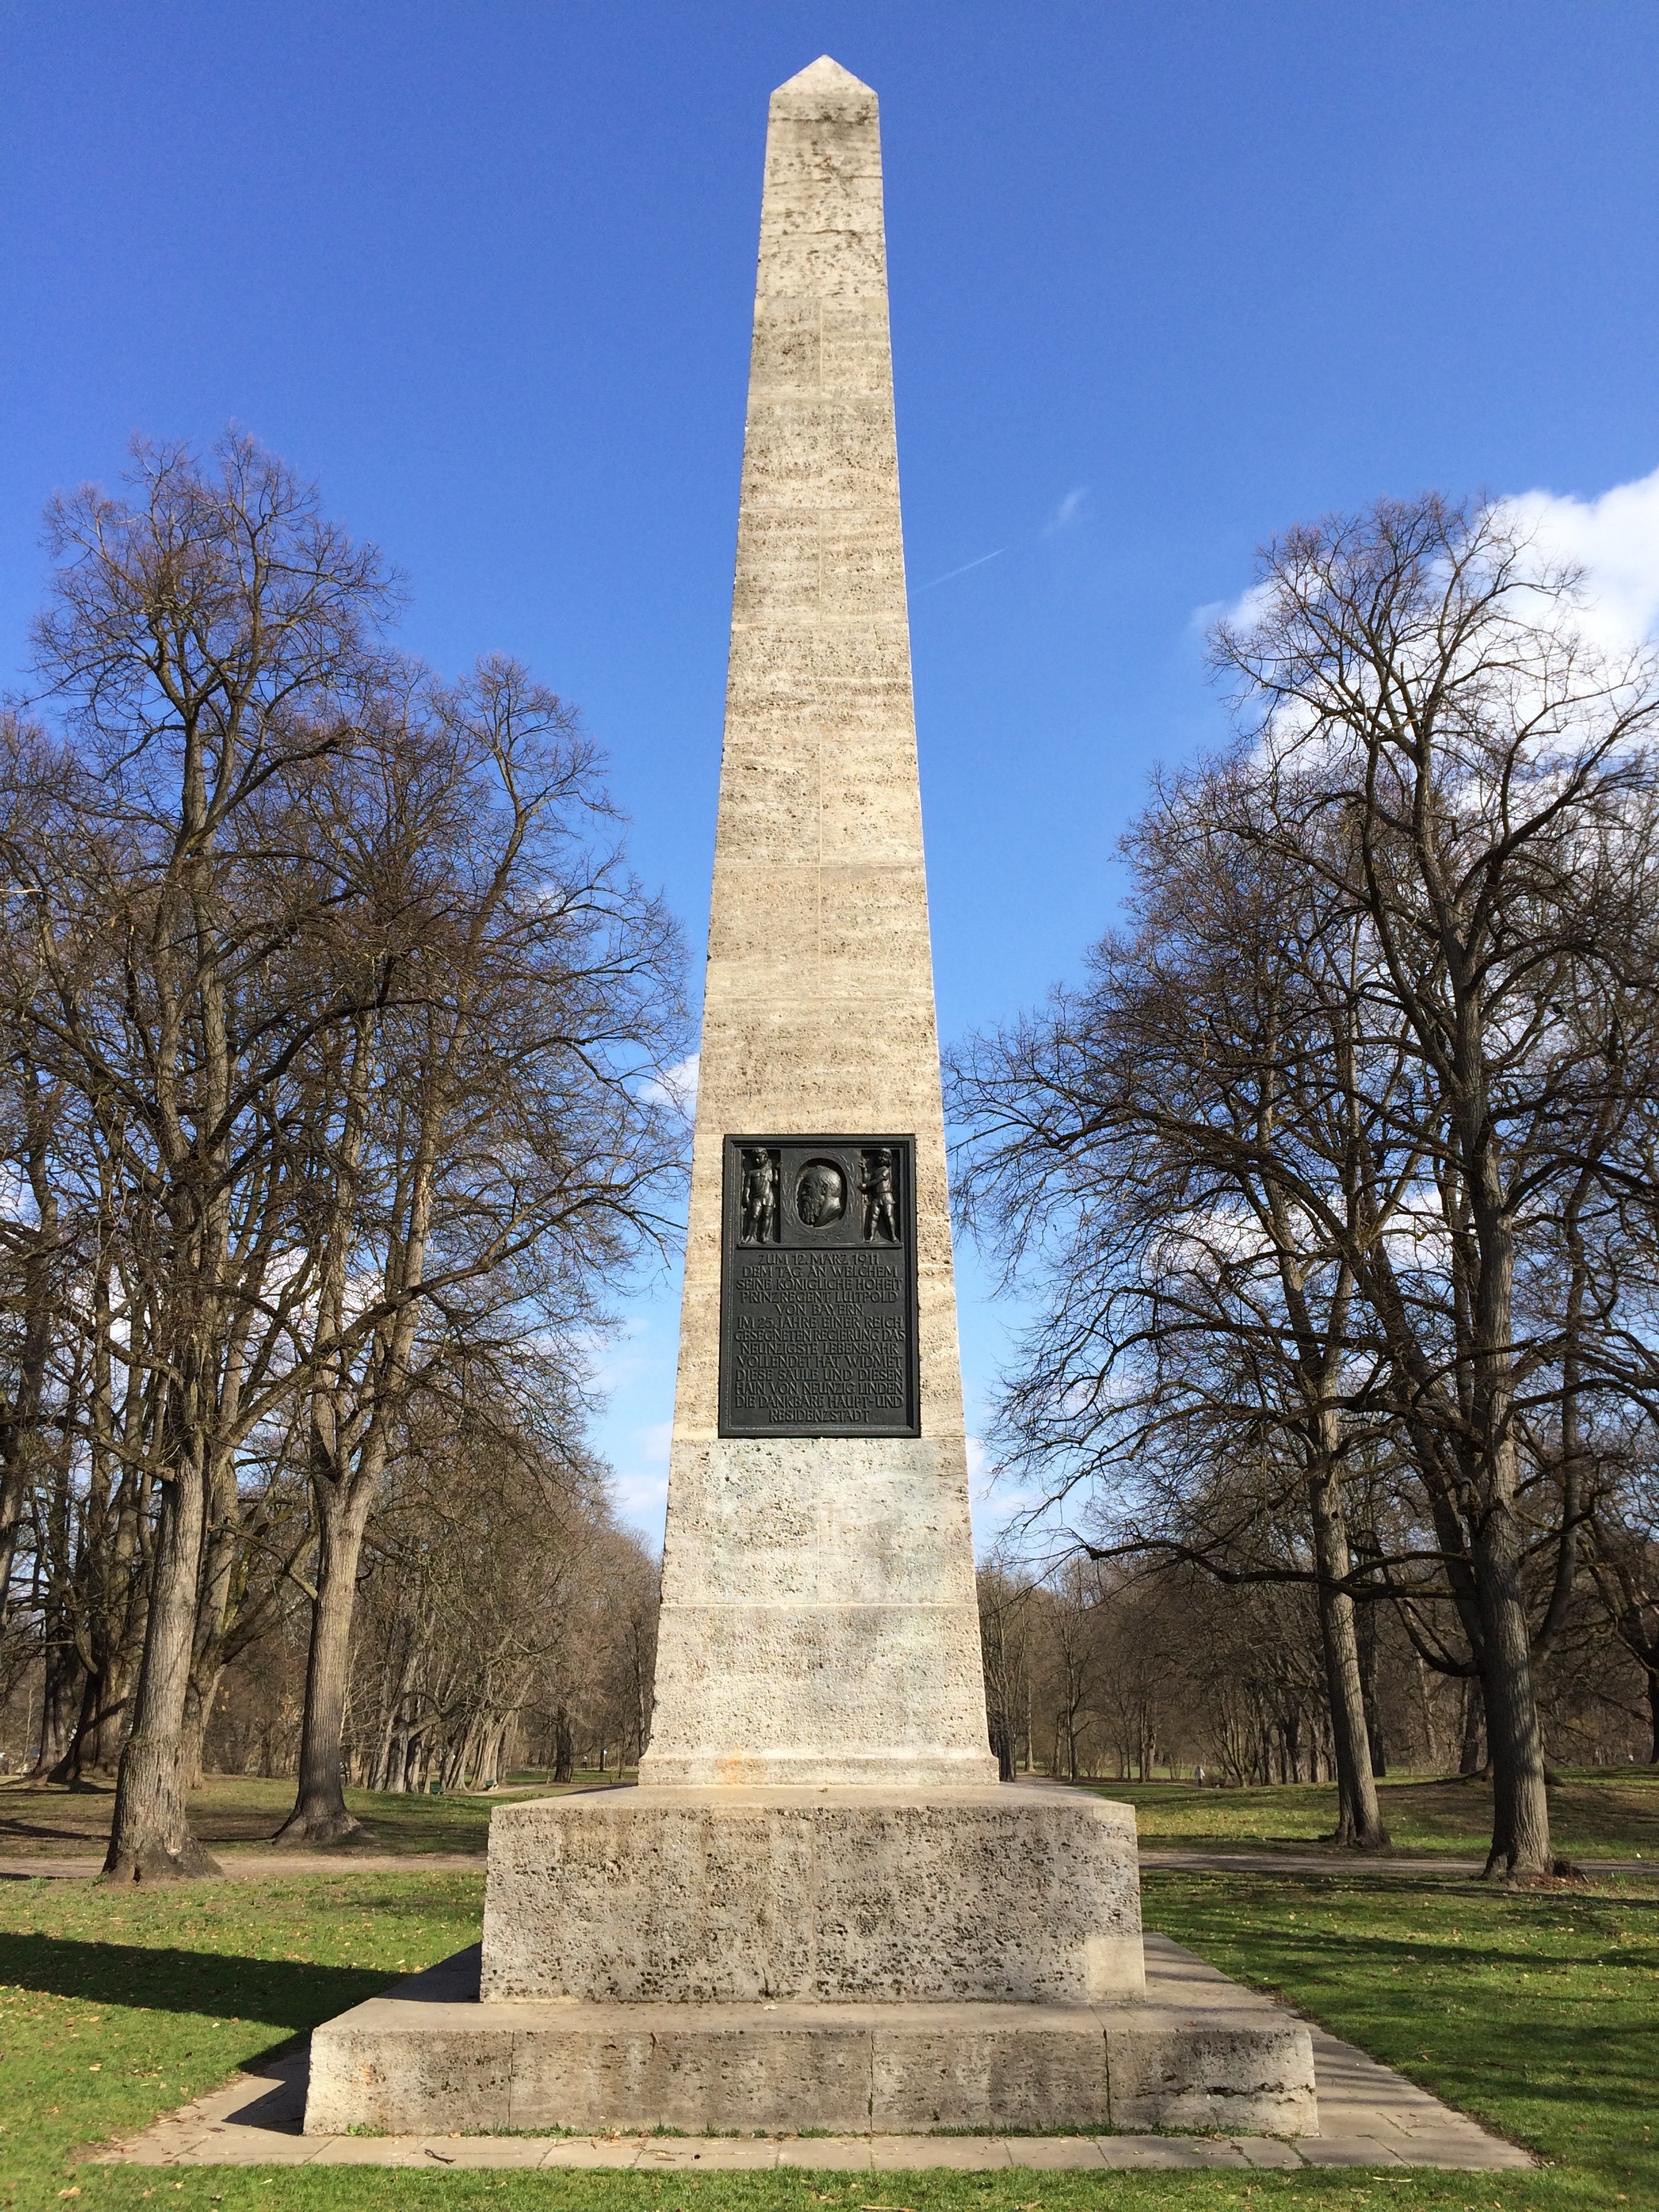
architecture, monument, statue, pillar, landmark, places of interest, sculpture, memorial, obelisk, bavaria, monolith